The Switch (2010 film)

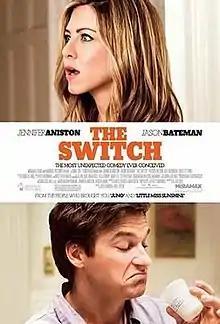
Theatrical release poster

The Switch is a 2010 American romantic comedy film directed by Will Speck and Josh Gordon. Based on a screenplay written by Allan Loeb, the film, formerly titled "The Baster", was inspired by the short story "Baster" by Jeffrey Eugenides. This was originally published in "The New Yorker" in 1996. The film stars Jennifer Aniston, Jason Bateman, and Thomas Robinson; Patrick Wilson, Juliette Lewis, and Jeff Goldblum appear in supporting roles.